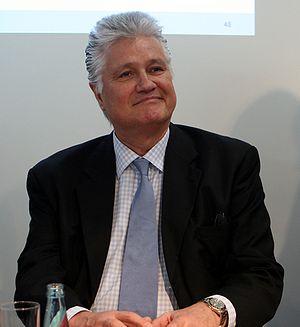
Guido Knopp, né le 29 janvier 1948 à Schwalmstadt dans le Land de Hesse, est un journaliste, éditorialiste et présentateur allemand. Il est l’auteur de nombreux documentaires et ouvrages dont le thème principal est le nazisme.